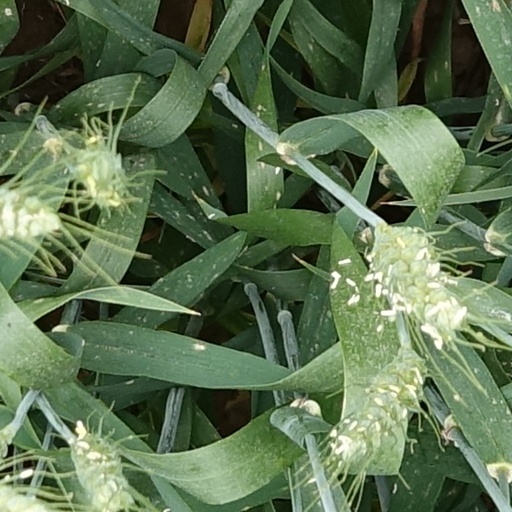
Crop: wheat